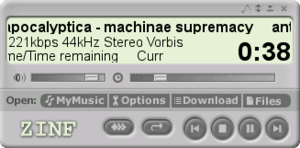
Zinf est un lecteur audio libre, qui peut composer et lire les sons aux formats dont les codecs sont accessibles par le logiciel.